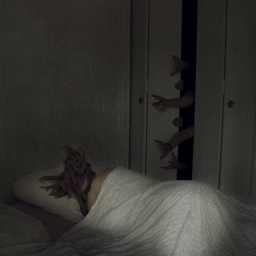
Some hands are coming from the closet and reaching for a sleeping woman.
A woman laying in a bed with messy hair
A woman lying on a bed with hands reaching out from a closet.
A person in bed sleeping while a bunch of hands are coming out of the closet.
A person in the bed while people are in a closet sticking their arms and hands through an open door.